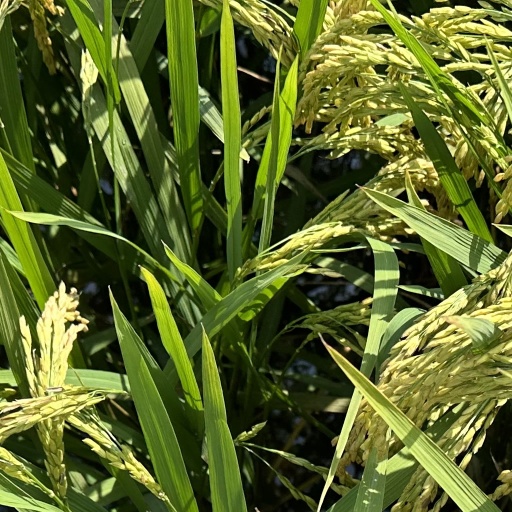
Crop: rice